Alfred Herbert Richardson

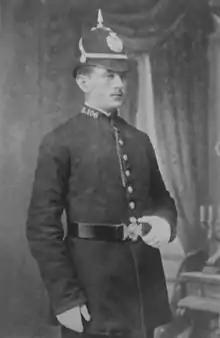
Alfred Richardson as a Constable

Alfred Richardson joined the City of Birmingham Police Force on 27 October 1890 and was attested. Initially he was a 'beat constable' but was promoted through the four classes of constableship very rapidly and then moved from the beat to the Detective Office in central Birmingham. Here he came under the supervision of Superintendent (later Chief Superintendent) Gerard Van Helden, a very well-known detective of the time. On 26 April 1898 he was promoted to detective sergeant and on 26 March 1900 to inspector. Alfred Richardson remained in the Birmingham Central Detectives Office in the Municipal Buildings and the Moor Street Police Station and almost immediately he was promoted to detective inspector by the Birmingham Watch Committee of Police Promotion and Awards. Alfred Richardson was living with his new wife and her parents at this time. Alfred Richardson's mentor, Chief Superintendent Garrard Van Helden, died very suddenly in office in June 1901. Such was his standing in the Force that four chief constables, one of whom was Alfred's father Frank Richardson, and four deputy chief constables attended his funeral of 15 June 1901, with Alfred acting as a pall-bearer. In May 1901 he successfully applied for the post of chief constable of Newcastle-under-Lyme, Staffordshire, beating 69 other applicants. The conditions of the appointment and schedule of duties were "that the person to be appointed must not exceed 36 years of age. He will be requested to enter on his duties on the 2nd September, or as soon after as may be arranged and will be required to devote the whole of his time and attention to the duties of the office. The salary is £180 per annum with uniform, accouterments and boots. The duties will include all duties ordinarily appertaining to the office of the Chief Constable, the granting and endorsing of peddlers' licenses and the issuing of licenses, the duties of billet master, the duties of an Inspector of common lodging houses, the duties of an Inspector under the Contagious Diseases (Animals) Act and any other duties which the Watch Committee or the Town Council may desire him to perform consistently with his office."